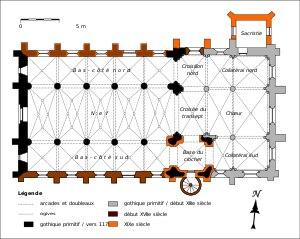
L'église Saint-Martin est une église catholique paroissiale située à Plailly, en France. Édifiée pendant les années 1160 et 1170 dans le style gothique primitif, elle reçoit au début du siècle suivant un nouveau chœur de style pré-rayonnant, dont les trois travées du chevet forment un vaisseau transversal de même hauteur. Dans les deux cas, l'église Saint-Martin se place en tête des mouvements novateurs de l'architecture de son temps, et comme l'indiquent certaines analogies, puise ses influences dans les chantiers des cathédrales Notre-Dame de Senlis et Notre-Dame de Paris. La nef prévue pour rester couverte d'une simple charpente se caractérise par de grandes arcades brisées retombant sur les chapiteaux remarquables de gros piliers cylindriques isolés. Dans le chœur, trois piliers semblables servent d'appui aux supports de l'ordre supérieur, sous la forme de faisceaux de colonnettes. Cette superposition est une solution originale et élégante caractérisant le chœur de Plailly, tout comme le vaste espace bien éclairé du vaisseau transversal, contrastant avec la pénombre constante régnant dans la nef.